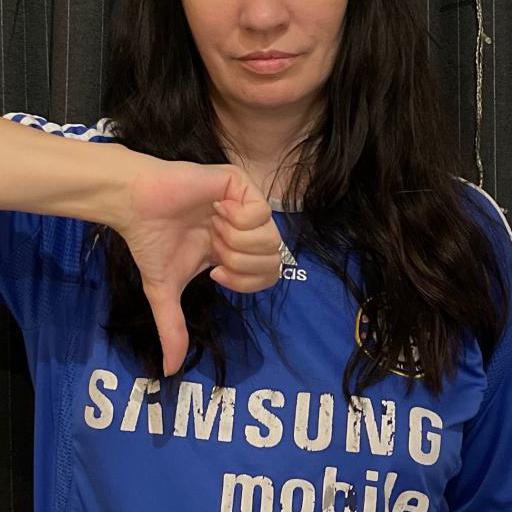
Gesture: dislike